Villy-le-Bois

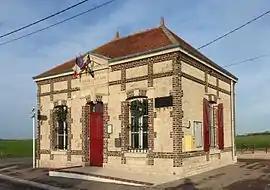
The town hall in Villy-le-Bois

Villy-le-Bois is a commune in the Aube department in north-central France.